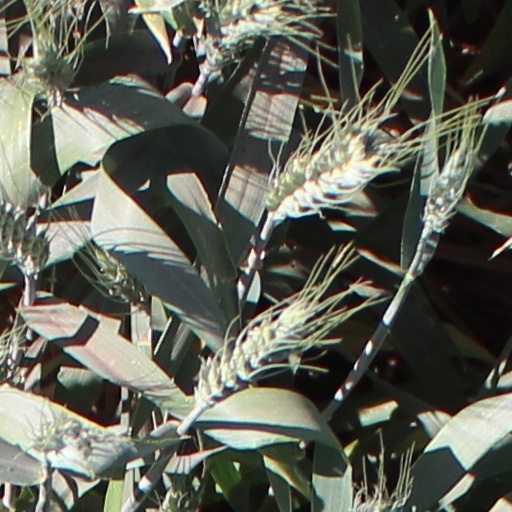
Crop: wheat